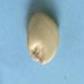
Maize quality: Good